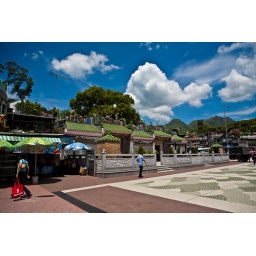
Che Kung Temple in Sai Kung. The roof seems to echo the hills beyond. My house is in those hills.